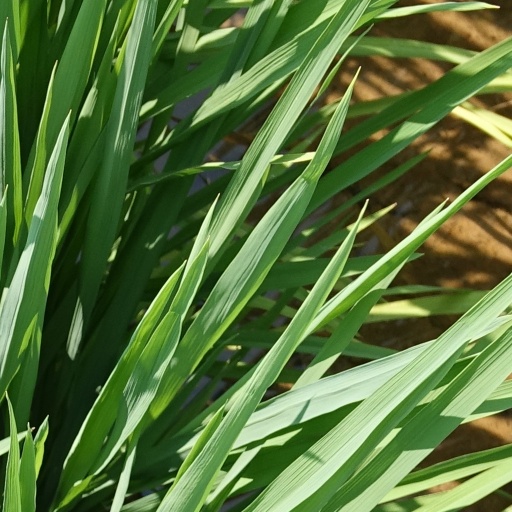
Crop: rice